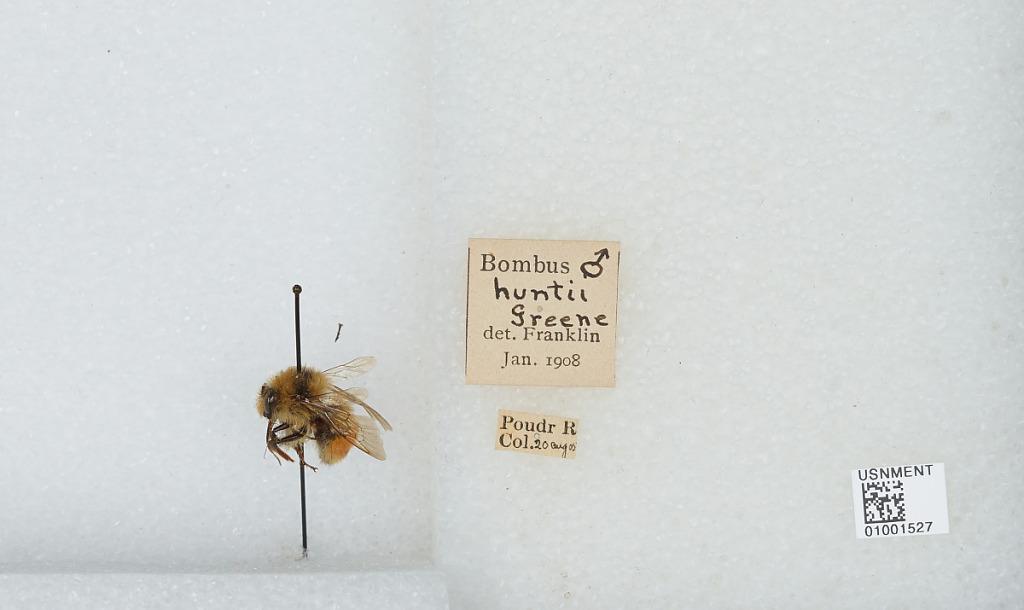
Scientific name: Bombus (Pyrobombus) huntii Greene
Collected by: R. Poudr
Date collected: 1905-8-20
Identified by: Franklin